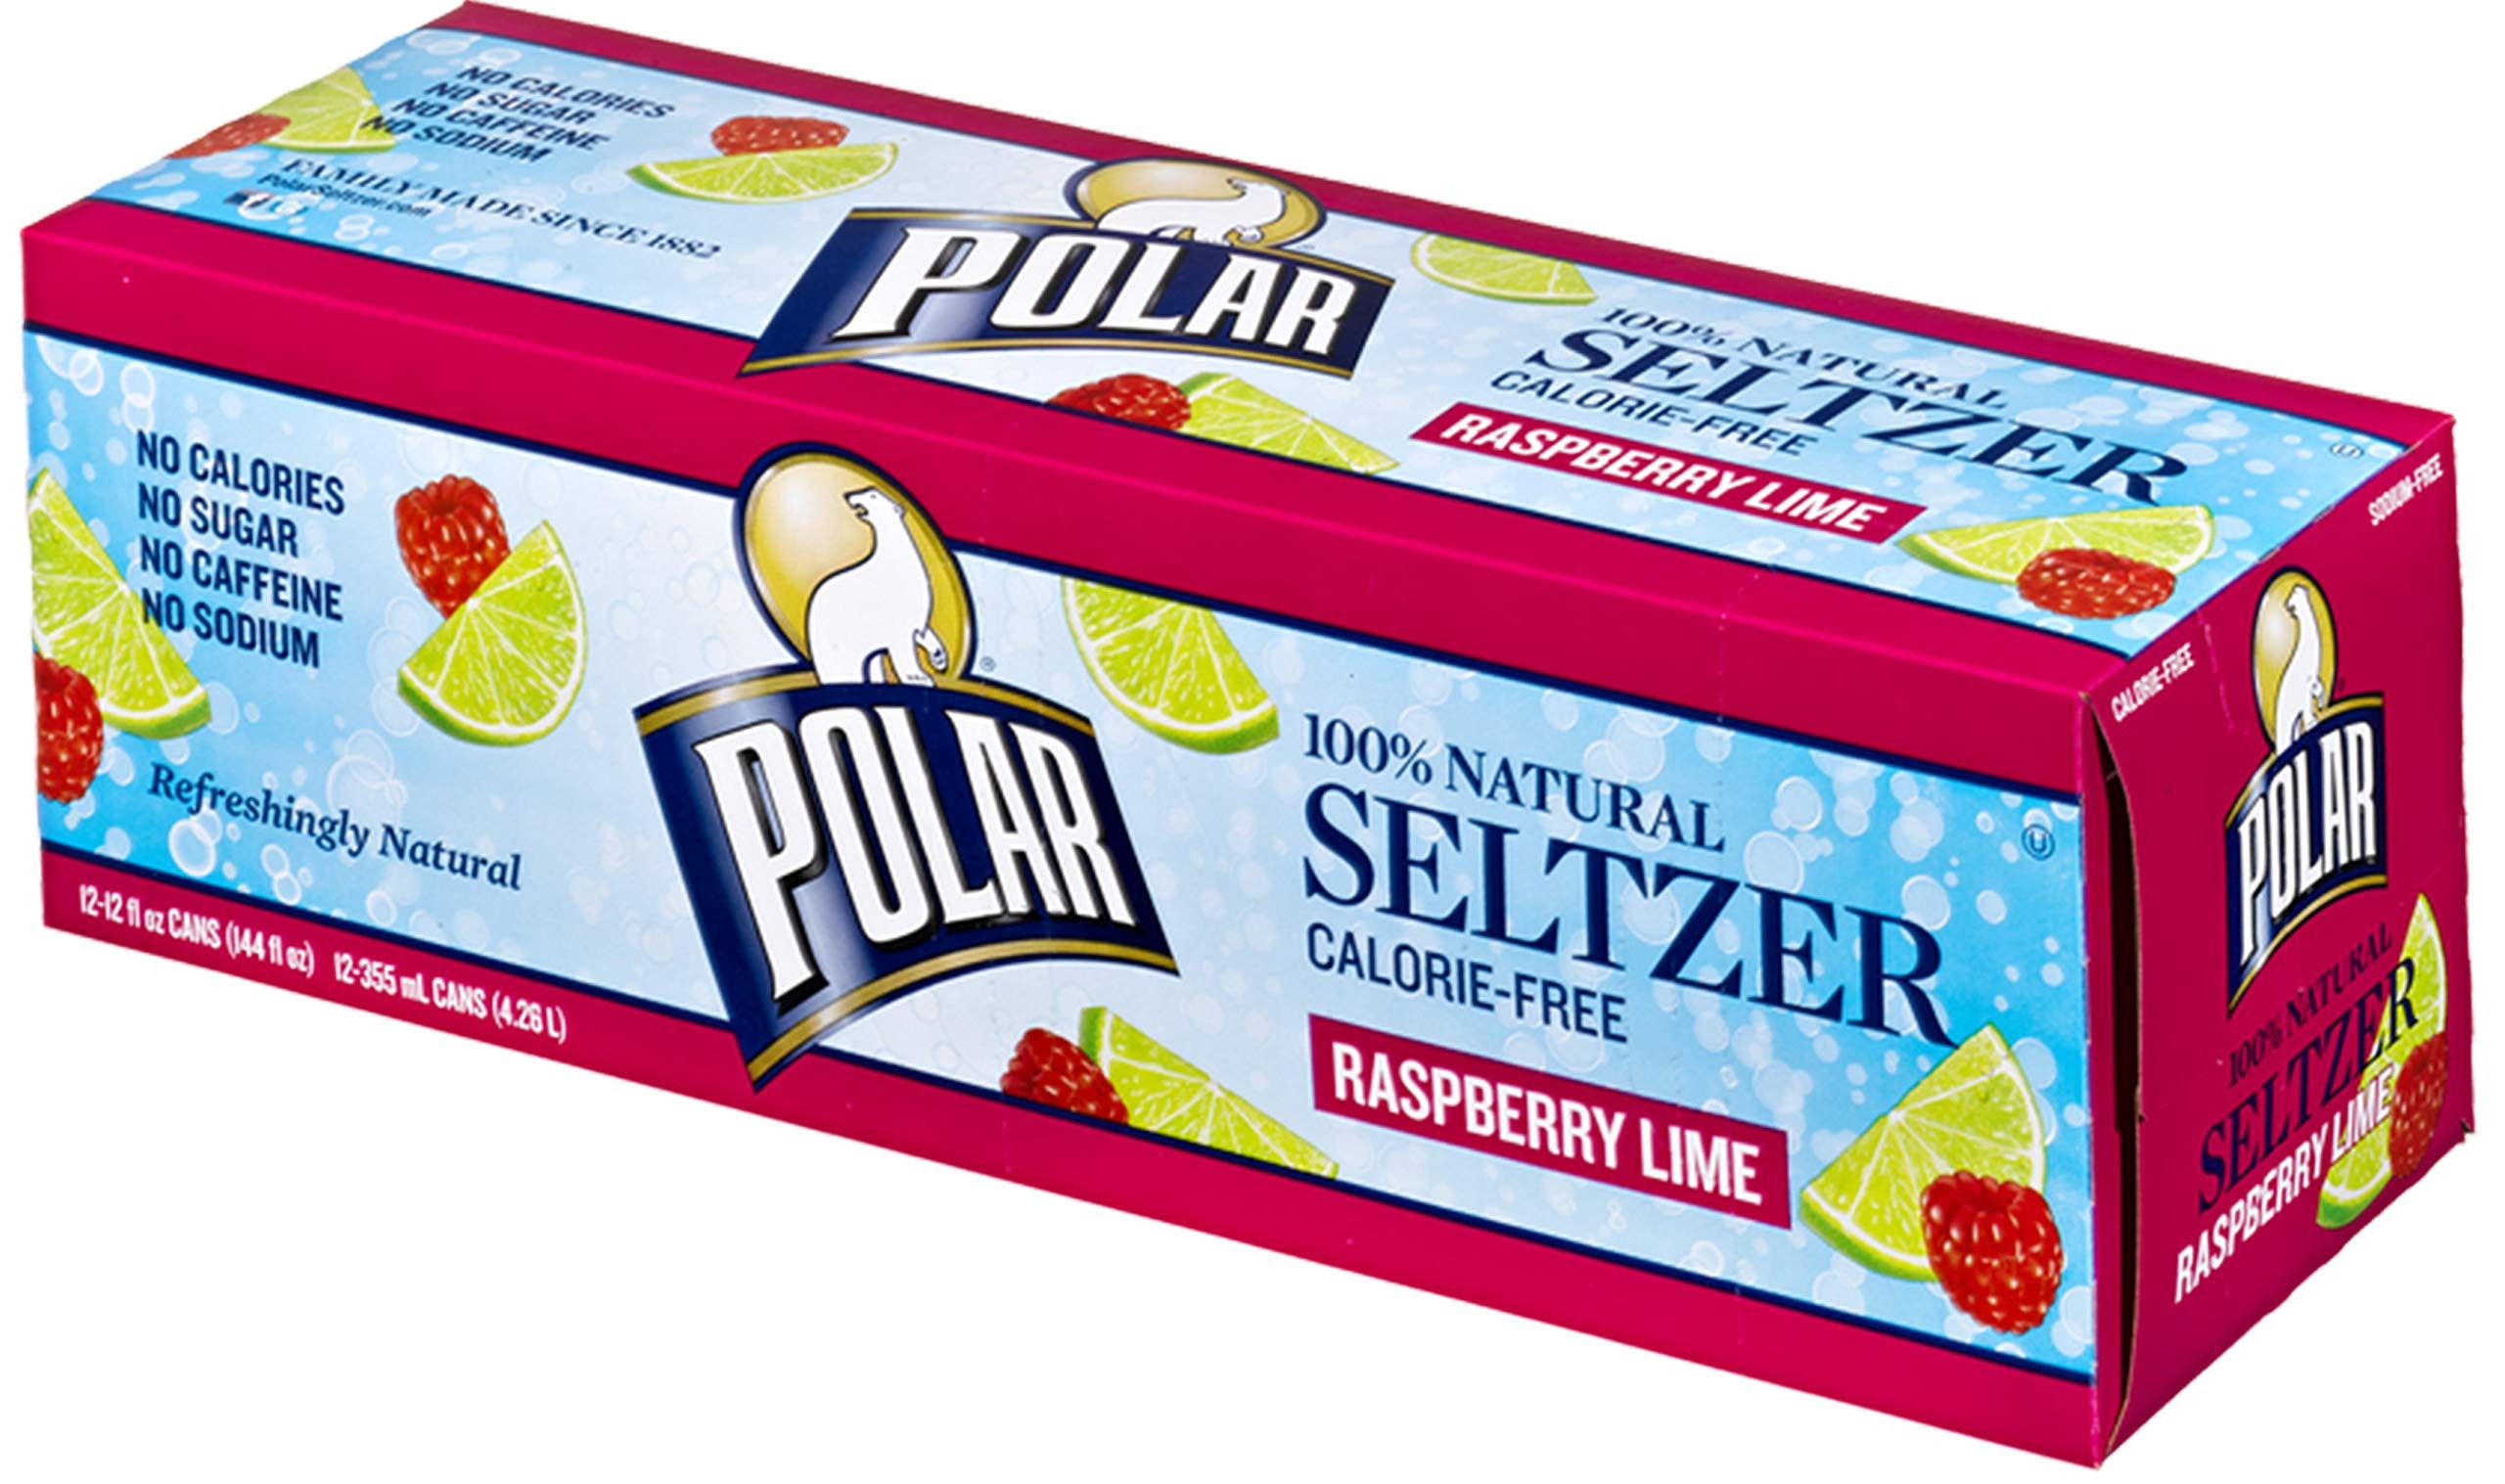
Item Name: Polar Seltzer Raspberry Lime, 12 fl oz (Pack of 12)
Bullet Point 1: Just 3 ingredients: Water, 100% Natural Flavors, Bubbles
Bullet Point 2: The flavors and aromas are extracted from natural sources (such as lemon peel, lime, mint, etc.) and then distilled into highly concentrated "essences".
Bullet Point 3: Free of sodium, caffeine, sugar, gluten, carbs, sweeteners and flouride
Bullet Point 4: Kosher
Bullet Point 5: Vegan
Value: 144.0
Unit: Fl Oz

Price: 7.25